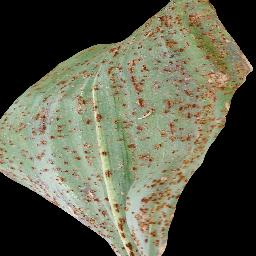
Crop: corn
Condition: (maize)_common_rust